Wu Zetian

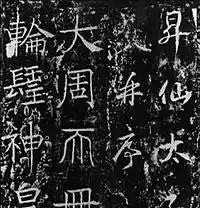
Text from Wu Zetian-era stele dedicated to Ji Jin, the crown prince of King Ling of Zhou, recorded in legends as having risen to heaven to become a god; under the cosmology of Wu Zetian's reign, her lover Zhang Changzong was a reincarnation of Ji Jin; the text of the stele uses modified Chinese characters that she promulgated.

In winter 704, Wu Zetian became seriously ill for a period, and only the Zhang brothers were allowed to see her; the chancellors were not. This led to speculation that Zhang Yizhi and Zhang Changzong were plotting to take over the throne, and there were repeated accusations of treason. Once her condition improved, Cui Xuanwei advocated that only Li Xian and Li Dan be allowed to attend to her—a suggestion she did not accept. After further accusations against the Zhang brothers by Huan and Song Jing, Wu allowed Song to investigate, but before the investigation was completed, she issued a pardon for Zhang Yizhi, derailing Song's investigation.